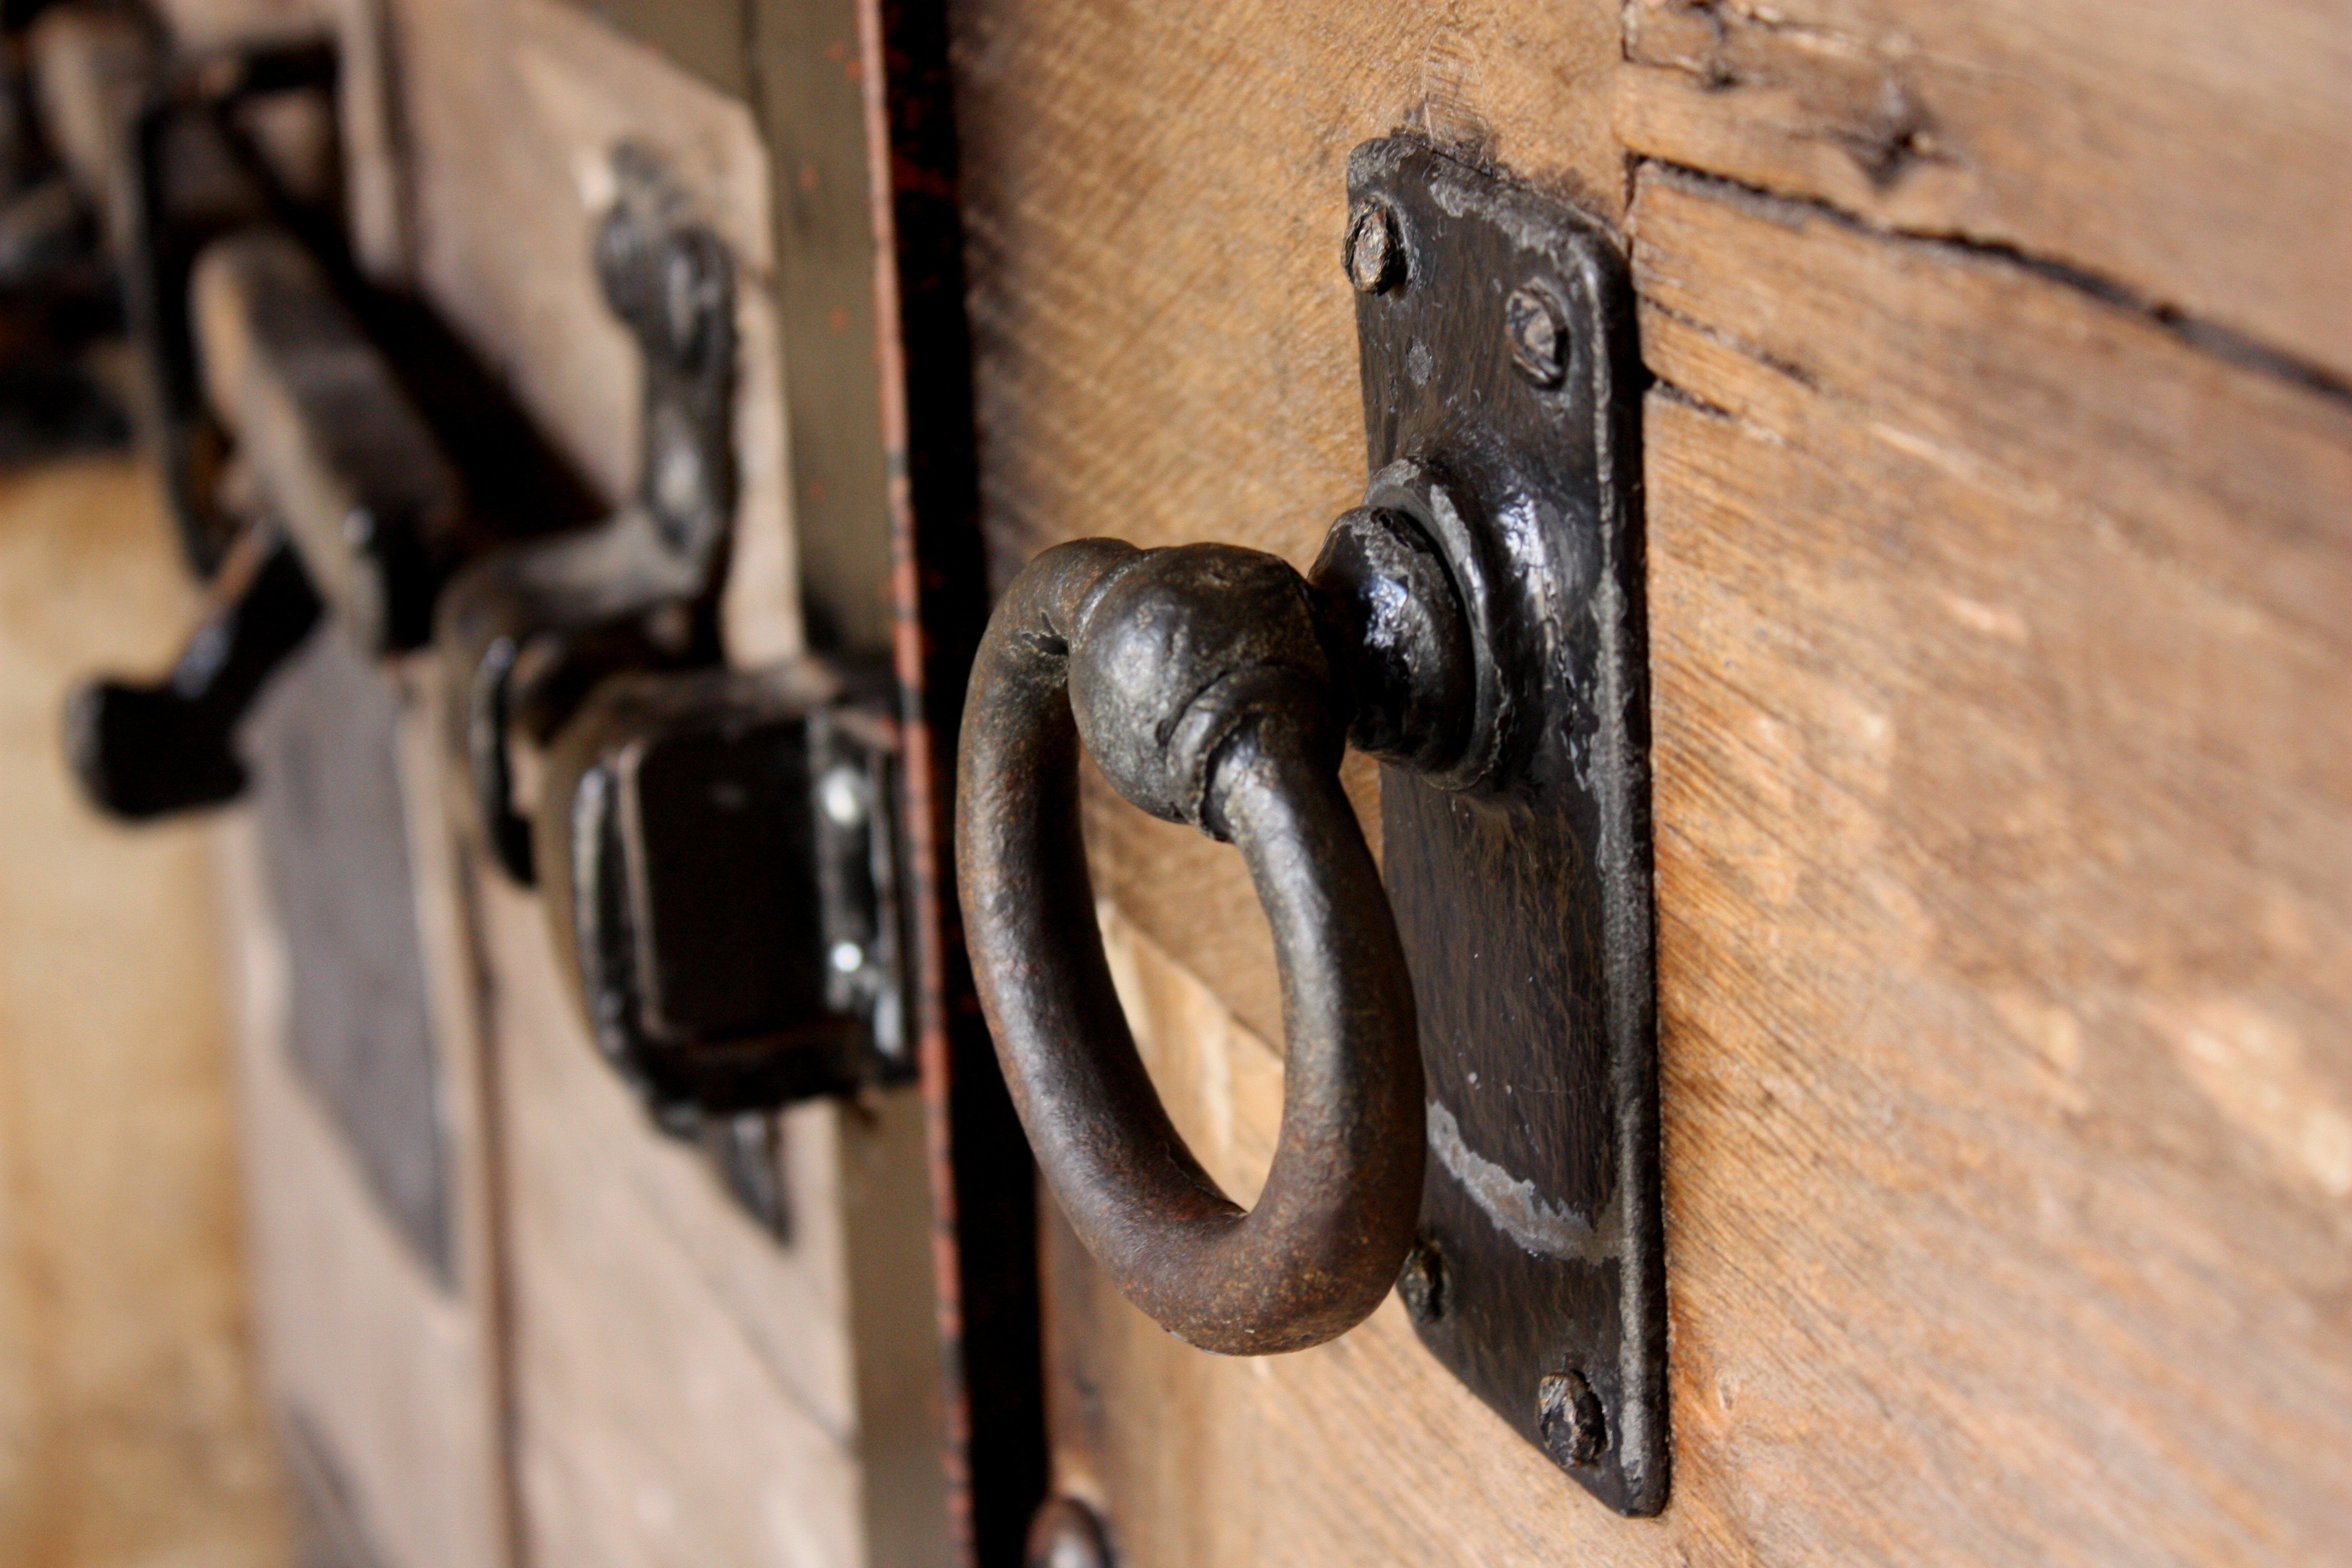
architecture, wood, house, building, old, museum, key, castle, church, gate, door, weapon, close up, keys, wooden, gun, history, iron, lock, firearm, gun accessory